Fisherian runaway

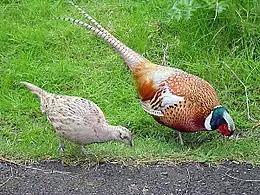
Female (left) and male (right) pheasant, a sexually dimorphic species

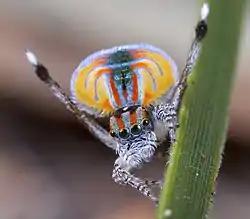
Peacock spider males perform courtship dances that display their boldly patterned chelicerae, legs, and abdomens. Females are cryptic brown.

Charles Darwin published a book on sexual selection in 1871 called "The Descent of Man, and Selection in Relation to Sex", which garnered interest upon its release but by the 1880s the ideas had been deemed too controversial and were largely neglected. Alfred Russel Wallace disagreed with Darwin, particularly after Darwin's death, that sexual selection was a real phenomenon.